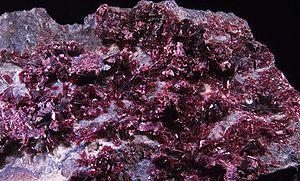
Erythrite- District de Bou Azzer, Tazenakht, Province de Ouarzazate, Souss-Massa-Draâ, Maroc (8x6cm)
L'érythrite est une espèce minérale composée d'arséniate hydraté de cobalt de formule Co₃(AsO₄)₂·8H₂O. Elle forme une série continue avec l'annabergite et une autre avec l'hörnésite. Elle fait partie du groupe de la vivianite. Elle peut contenir des traces de : Ni;Mg;Zn;Ca;Fe.